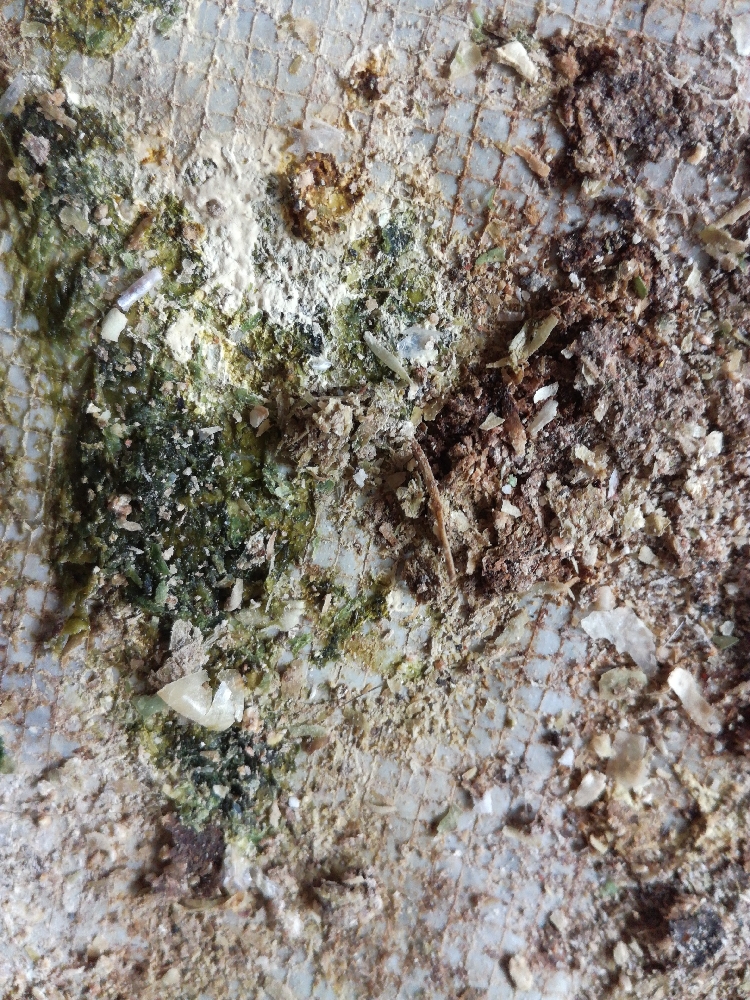
PCR-confirmed diagnosis: Newcastle disease